Sky position (RA, Dec in degrees): 163.364, 20.977
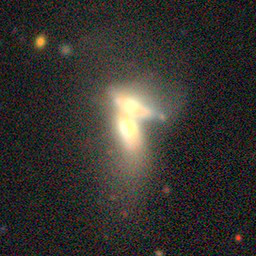
Galaxy morphology: Merging Galaxies